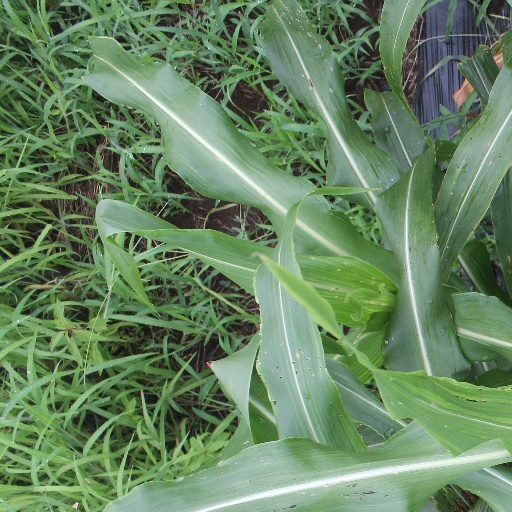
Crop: sorghum